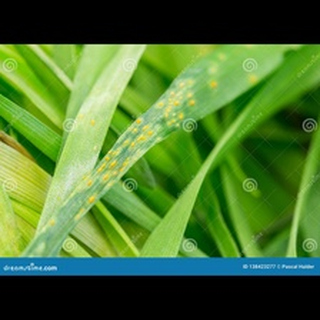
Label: wheat_brown_rust